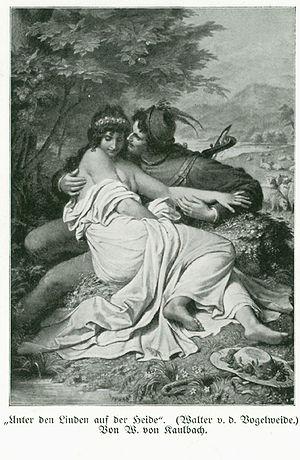
Walther von der Vogelweide, est le poète lyrique allemand le plus célèbre du Moyen Âge.